Blacksmith

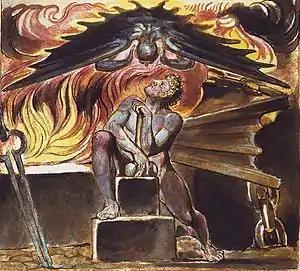
The artist William Blake used the blacksmith as a motif in his own extensive mythology. Here, Los, a protagonist in several of Blake's poems, is tormented at his smithy by the figure Spectre in an illustration Blake's poem . This image comes from Copy E. of that work, printed in 1821 and in the collection of the Yale Center for British Art

Steel with less than 0.6% carbon content cannot be hardened enough by simple heat-treatment to make useful hardened-steel tools. Hence, in what follows, wrought-iron, low-carbon-steel, and other soft unhardenable iron varieties are referred to indiscriminately as just "iron".